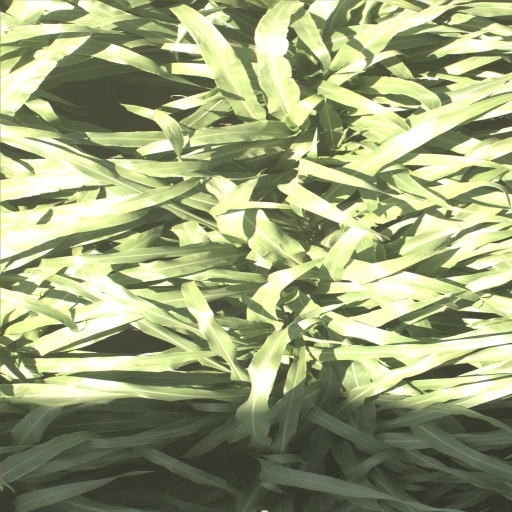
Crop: sorghum